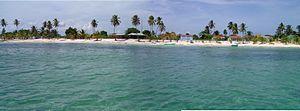
L'île Saona est une île tropicale de la mer des Caraïbes, située au sud-est de la République dominicaine dans la province de La Altagracia dont elle est séparée par un chenal de 2 km de large au point le plus étroit. Ses dimensions sont 20 km de long sur 5 de large, pour une superficie de 110 km².